Czech Army Central Band

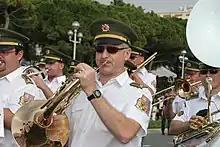
Czech Army Central Band

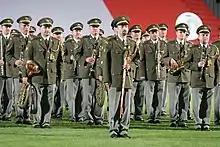
Czech Army Central Band in Nice in 2007

The Czech Army Central Band (Czech: "Centrální Ústřední Hudba České Armády" or "Ústřední Hudba AČR") is a unit of the Czech Land Forces responsible for providing musical support to the Army of the Czech Republic and the Armed Forces of the Czech Republic. Its parent organization is the Army Music Service of the Czech Armed Forces which heads all bands in the CAF. The band currently consists of 46 active musicians who are based in Prague. As of September 2018, the band is led by the Chief Director of Music, Gustav Foret and his deputy, Captain Richard Czuczor.